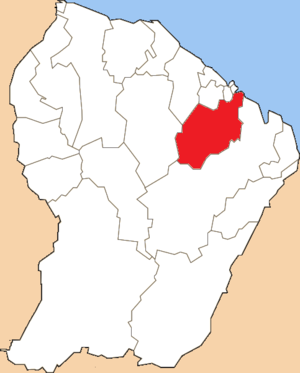
Situation du canton dans le département de la Guyane
Le canton de Roura est une ancienne division administrative française, située dans le département de la Guyane, dans l'arrondissement de Cayenne.